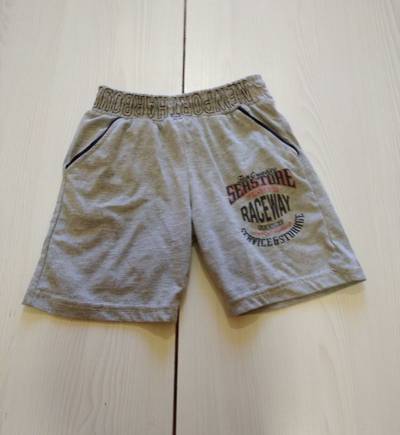
Waste category: clothes